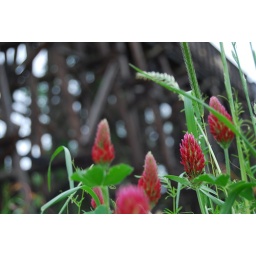
Spring flowers with an old railroad bridge in the background. Tuscaloosa, Alabama